Shimoda Station

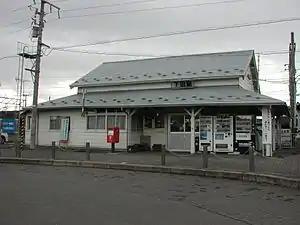
Shimoda Station in December 2007

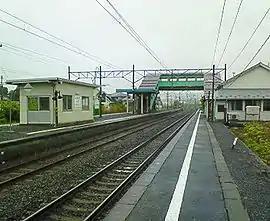
Shimoda Station platforms

Shimoda Station is served by the Aoimori Railway Line, and is 37.0 kilometers from the terminus of the line at Metoki Station. It is 654.3 kilometers from Tokyo Station.